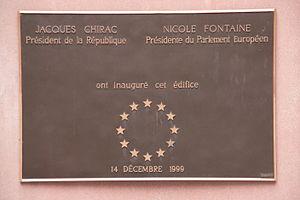
Le bâtiment Louise-Weiss, aussi appelé immeuble du Parlement européen n°4, est le siège du Parlement de l'Union européenne situé à Strasbourg en France.